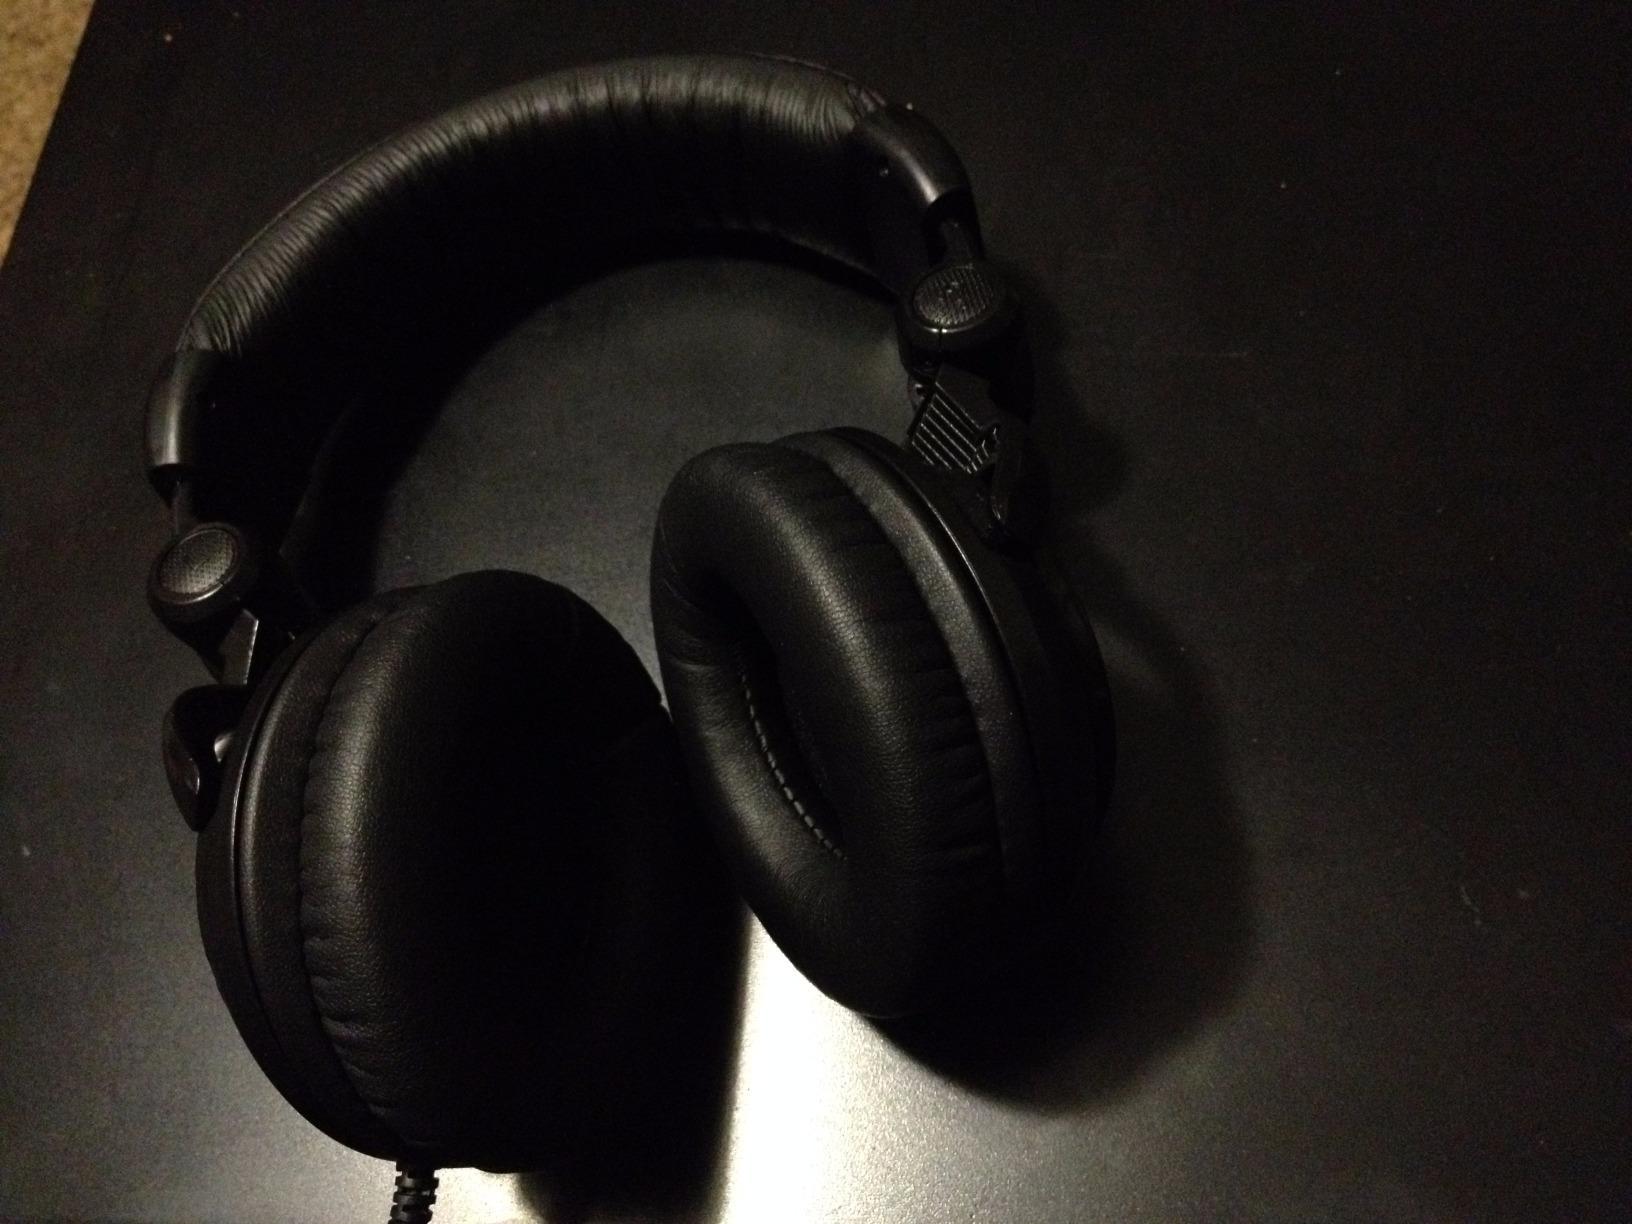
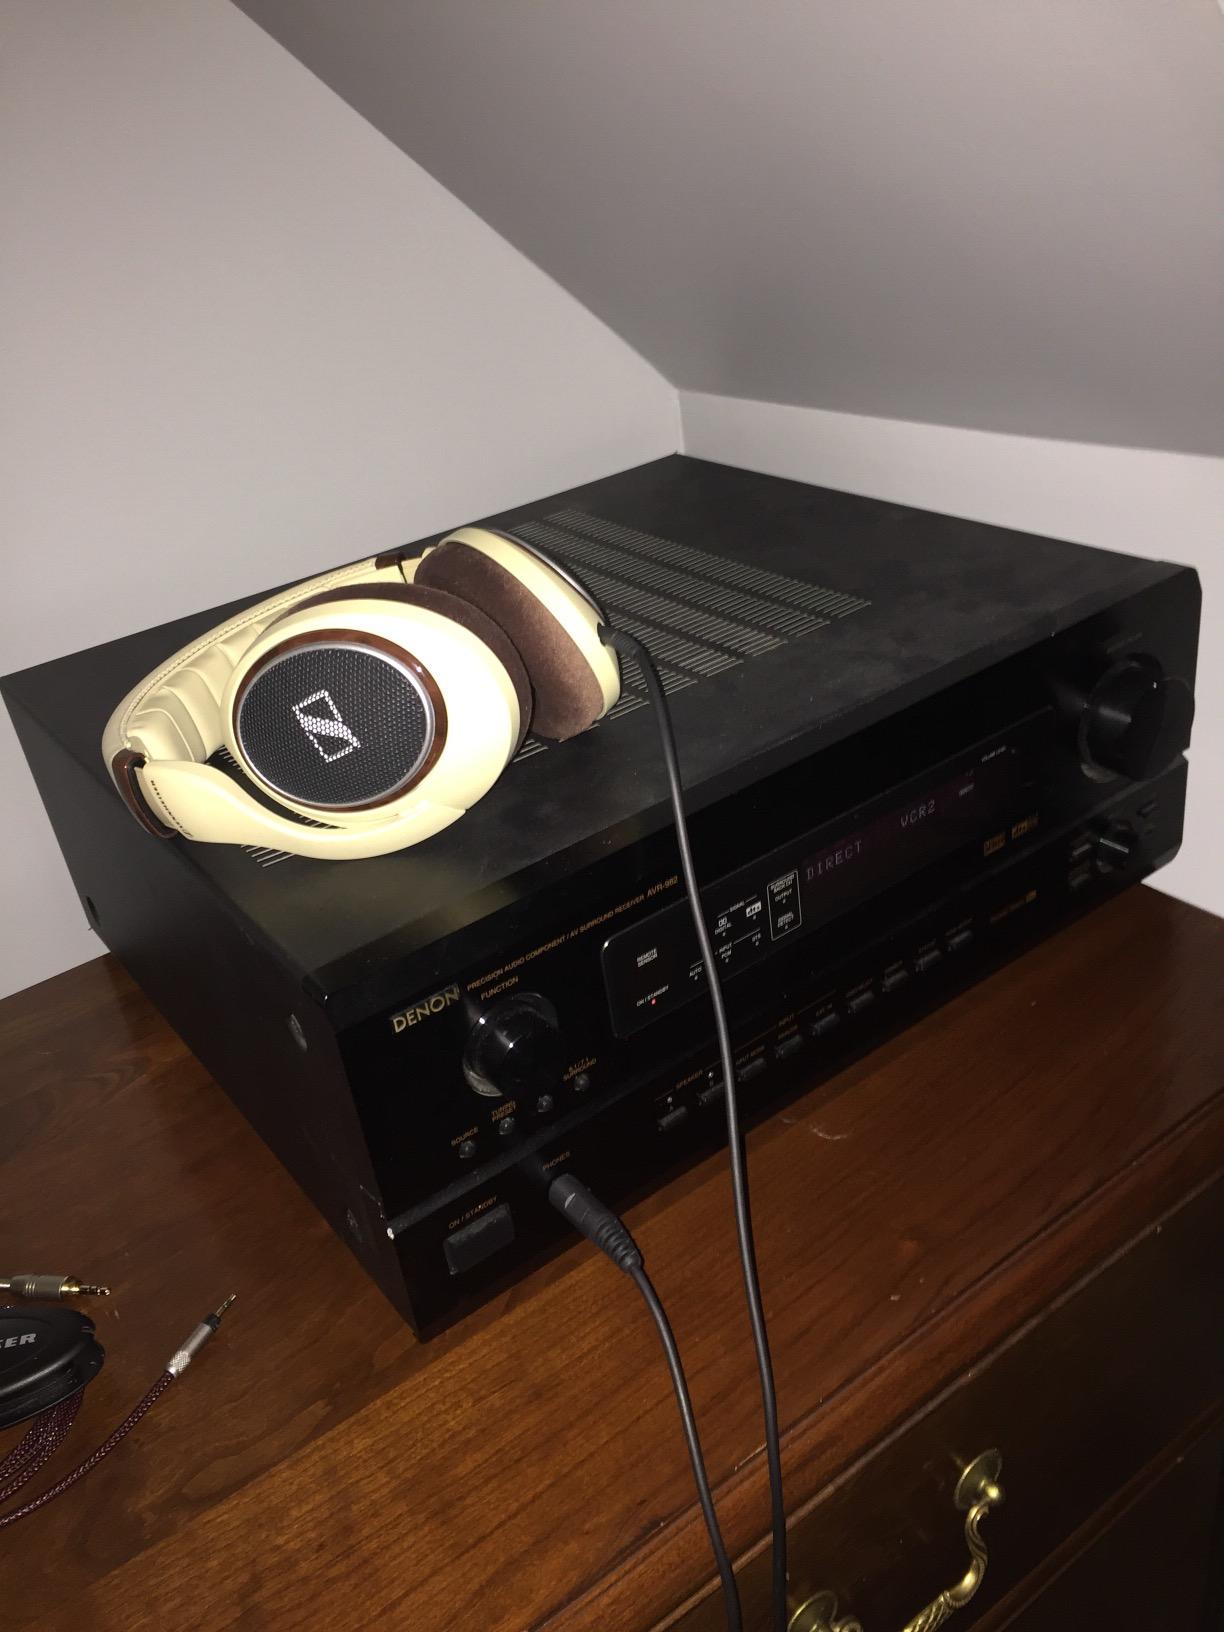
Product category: headphones
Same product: no